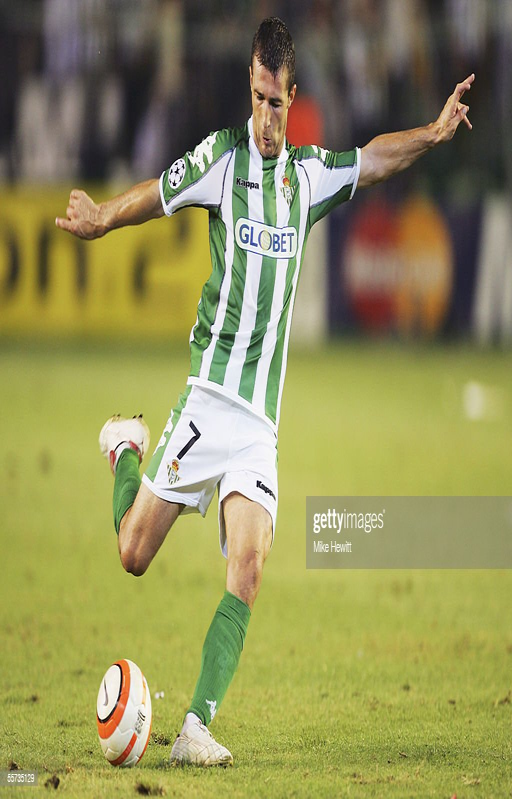
classical artist in action during the match .